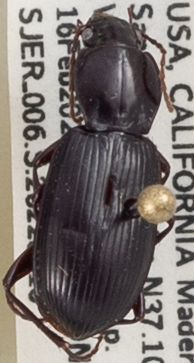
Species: Pterostichus panticulatus
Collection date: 2022-02-16
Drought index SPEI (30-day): -2.09
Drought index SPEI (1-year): -1.93
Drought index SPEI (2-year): -2.09